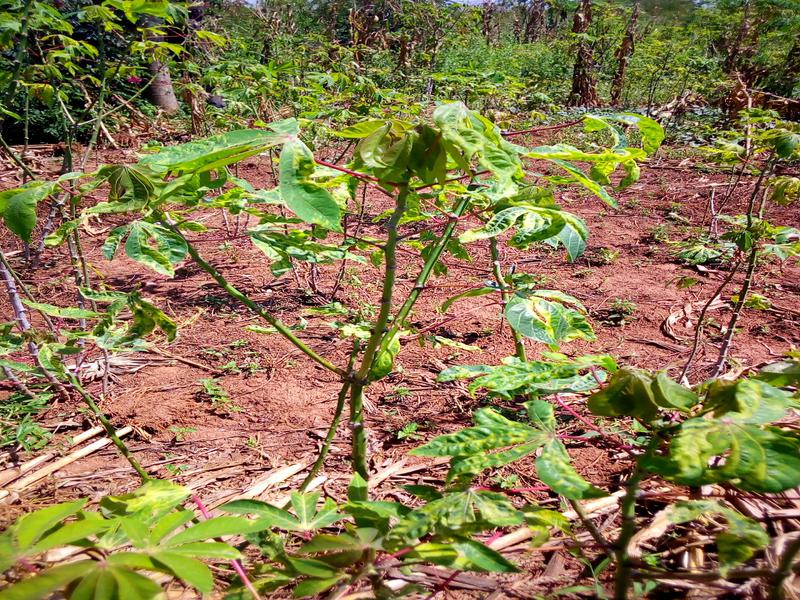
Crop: cassava
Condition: mosaic_disease